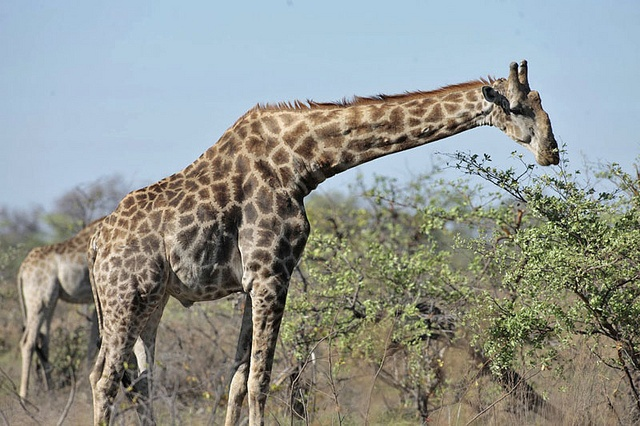
Two giraffes in a grassy field with small trees.
A giraffe stands in a grassland area and eats a plant.
A giraffe grazes on green leafs in the brown plains
Two giraffes in a field, one of which is eating leaves from a tree.
A couple of giraffes eating leaves from trees.